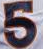
Number: 5